Ferrari 412 T1

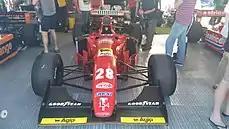
Ferrari 412 T1 of Gerhard Berger at Adelaide Motorsport Festival 2015.

The car was continually upgraded with redesigned sidepods and wings throughout the season. So many changes were made that the later cars were called the 412 T1B.